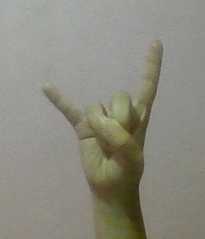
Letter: la